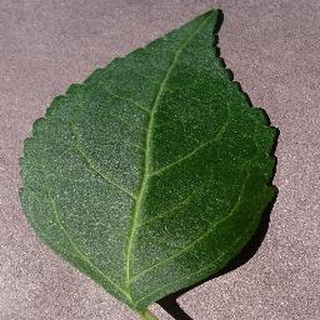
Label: healthy_cherry